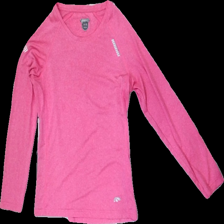
View: front
Type: Training top
Category: Ladies
Brand: Not in the list
Brand text on label: Karhu
Colors: Pink
Material: 100% Polyester
Cut: Tight, C-collar
Size: 34
Trend: Sports
Price range: 50-100
Recommended usage: Reuse
Description: Pink tight marled sports top